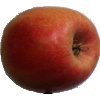
Label: Apple Pink Lady 1